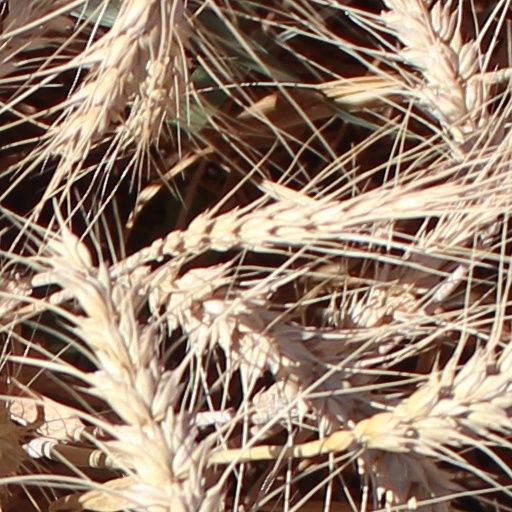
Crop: wheat